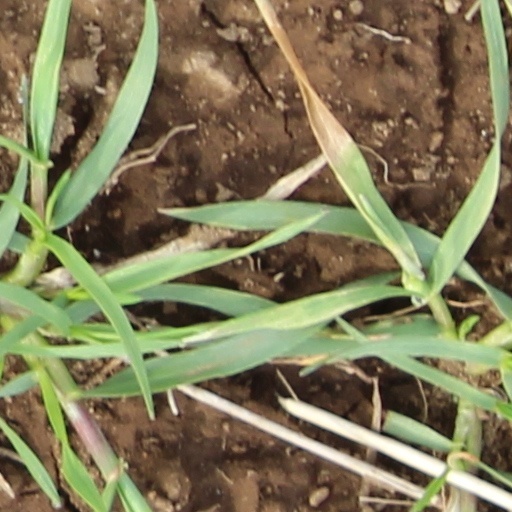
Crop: wheat